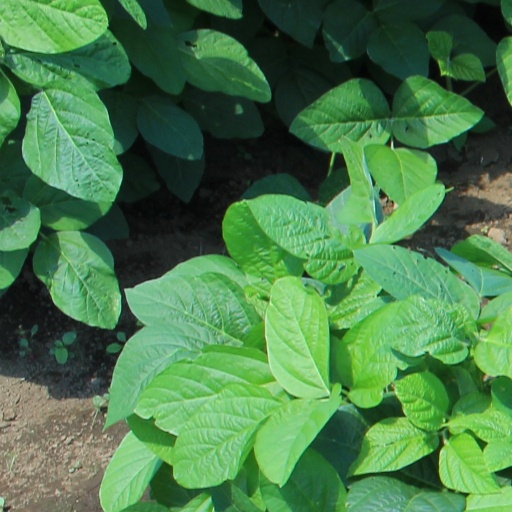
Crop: soybean